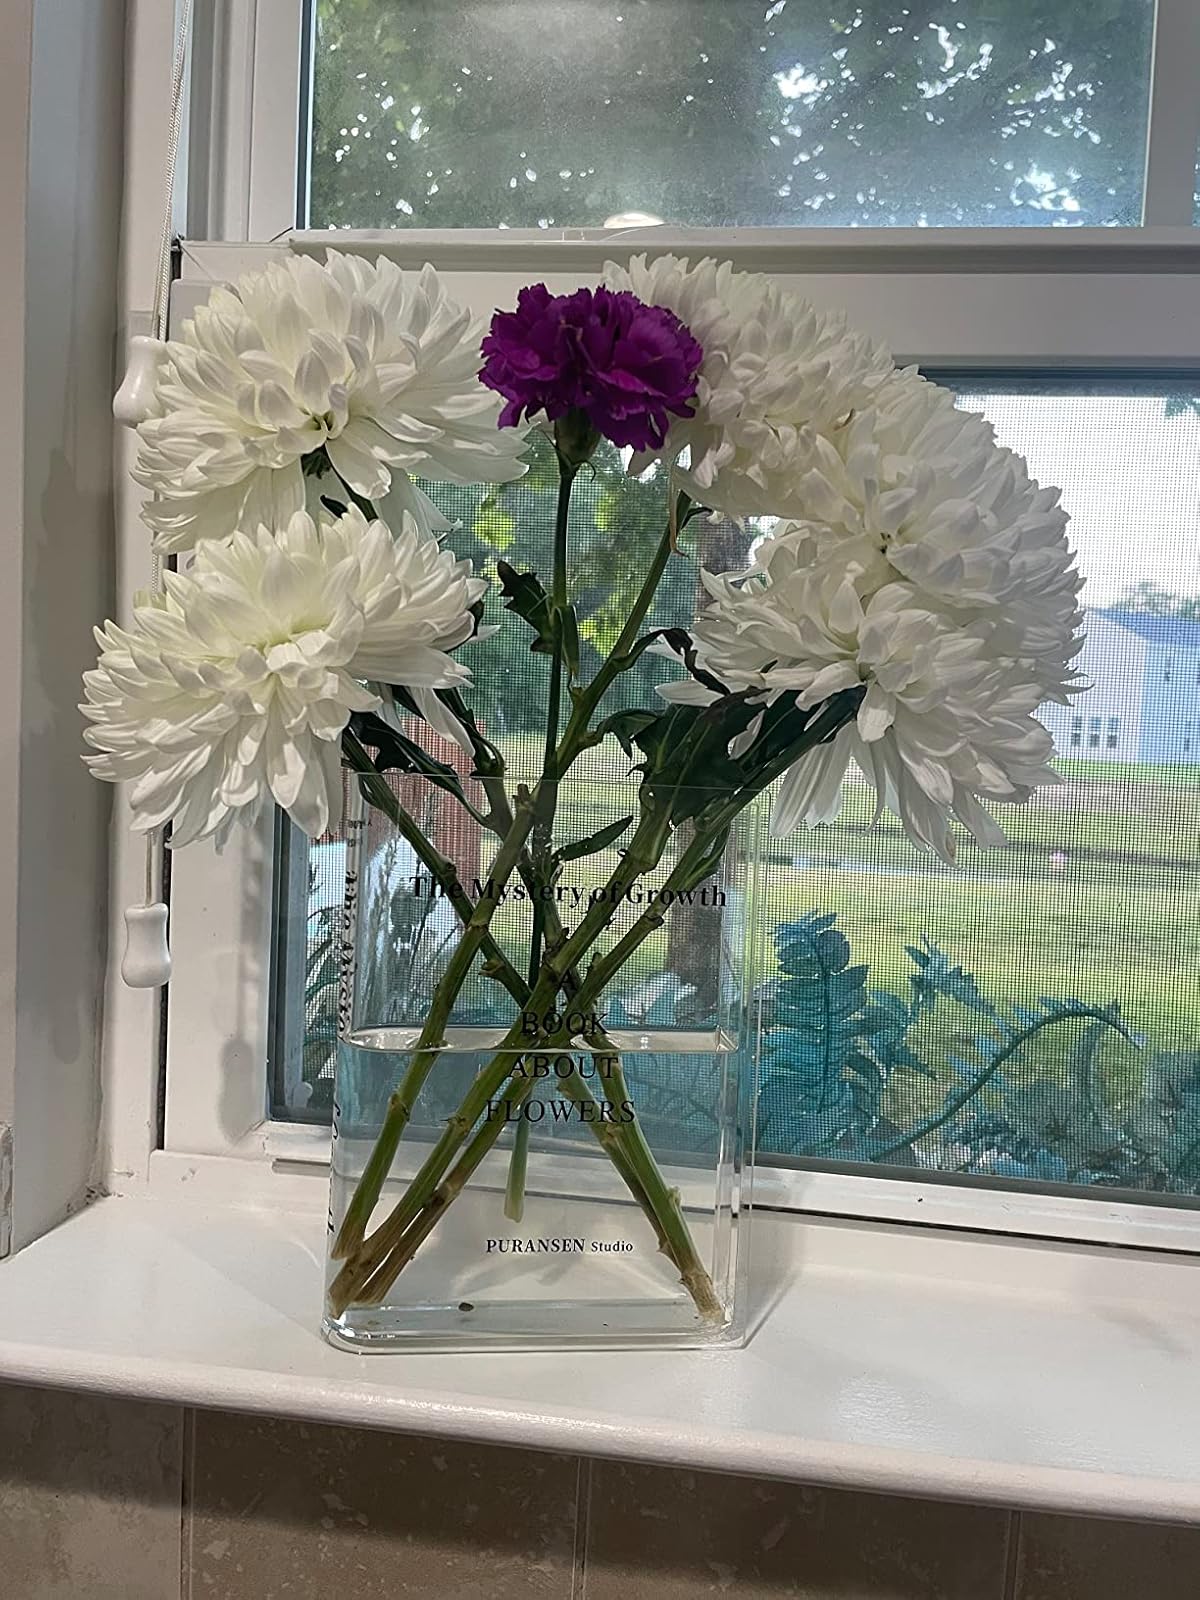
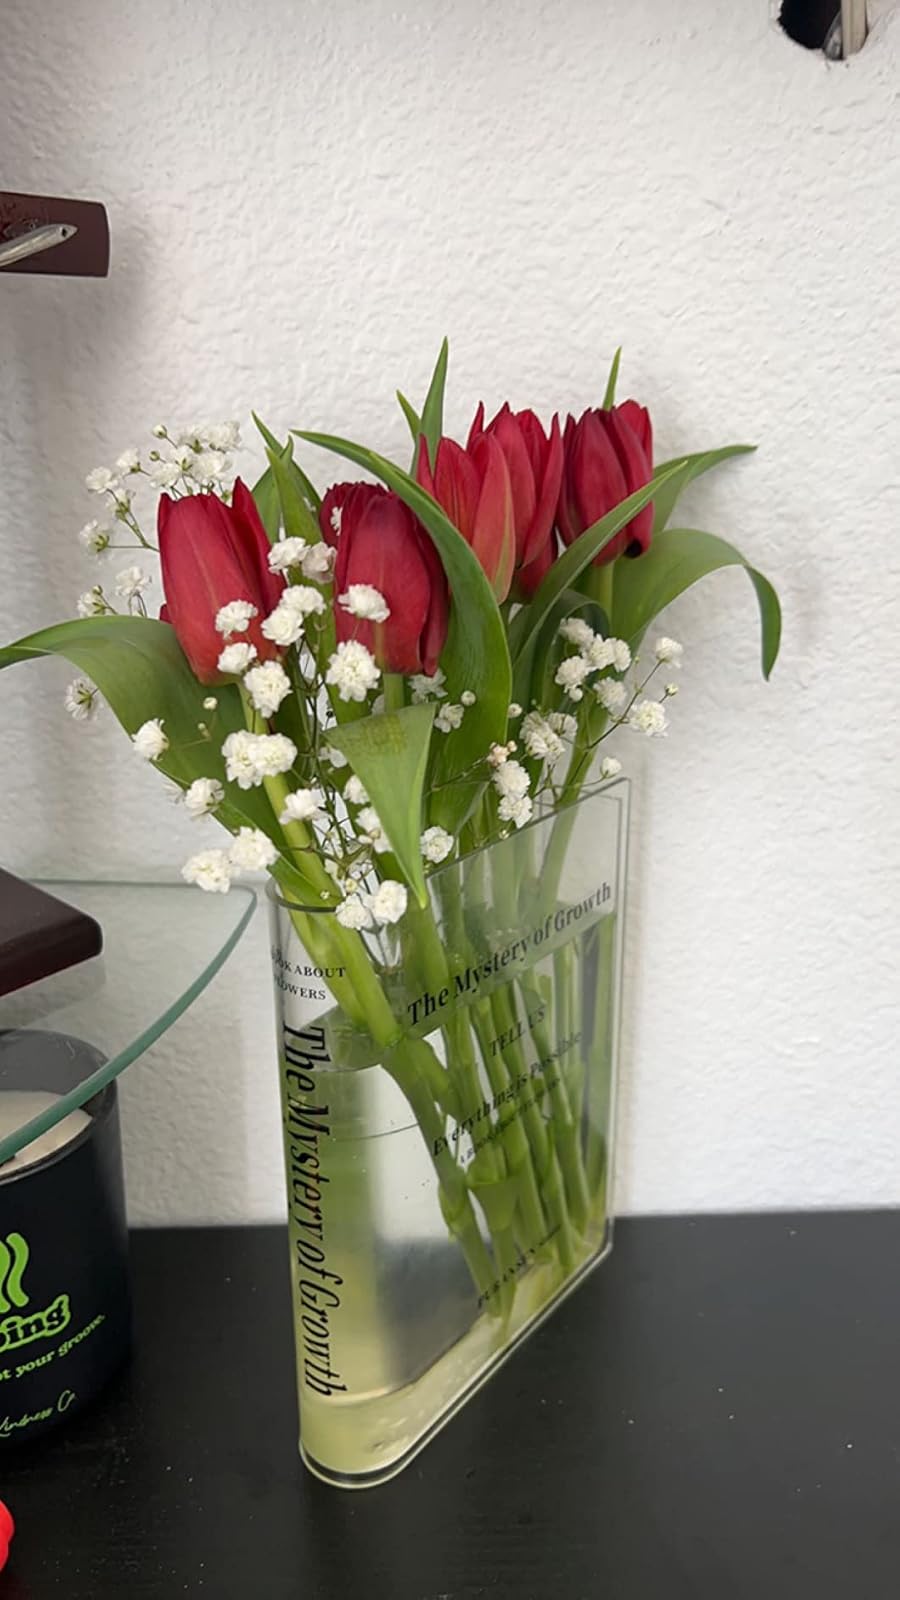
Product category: vase
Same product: yes